Libraries in Vienna

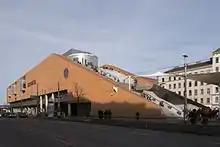
The main library, opened in 2003, above the subway-station "Burggasse-Stadthalle" at the "Gürtel"

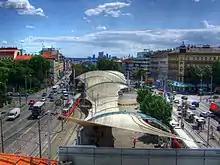
View on the "Urban-Loritz-Platz" from the rooftop of the main library

The Libraries in Vienna are a network of libraries which are managed by the city of Vienna. They are mainly concerned with enabling broad public education, whilst the also city owns Wienbibliothek im Rathaus (Library of Vienna in the city hall), which focuses on scientific work.